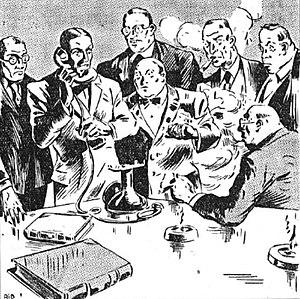
Illustration accompagnant le roman-feuilleton Les Drames de Paris de Jean de La Hire publié dans les pages du Matin du 29/01/1941
Le Nyctalope est un personnage de fiction français créé par Jean de la Hire. Tirant son nom de sa vision parfaite en pleine nuit, cet aventurier vit ses exploits grâce à ses activités d'explorateur, de détective, ainsi que d'agent des services secrets français.